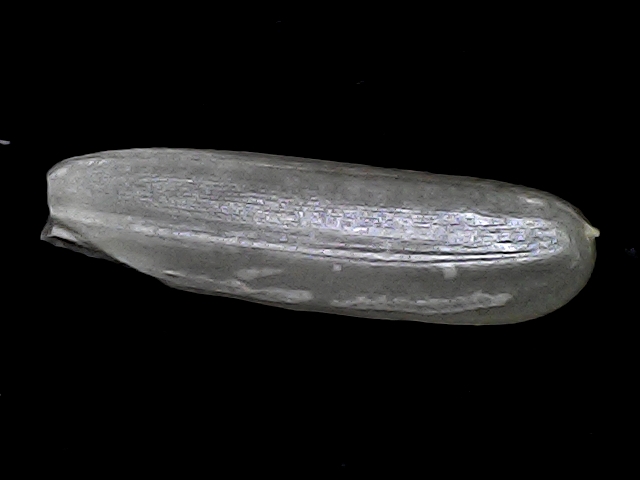
Rice variety: BRRI102